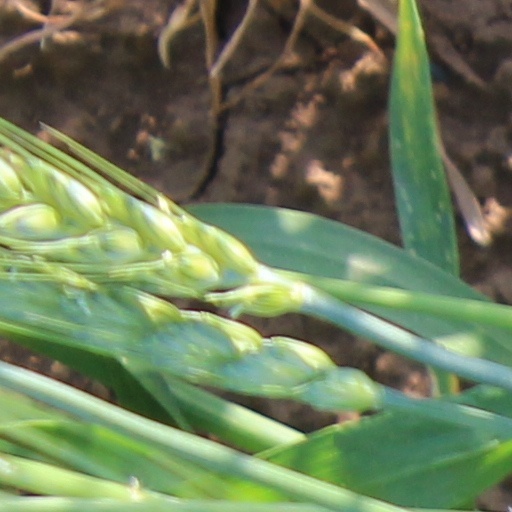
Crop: wheat